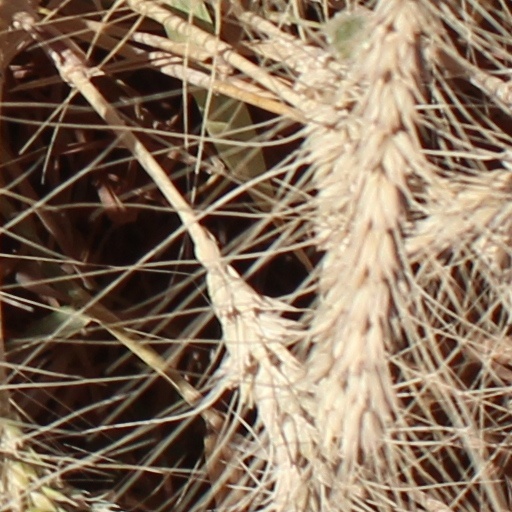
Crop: wheat